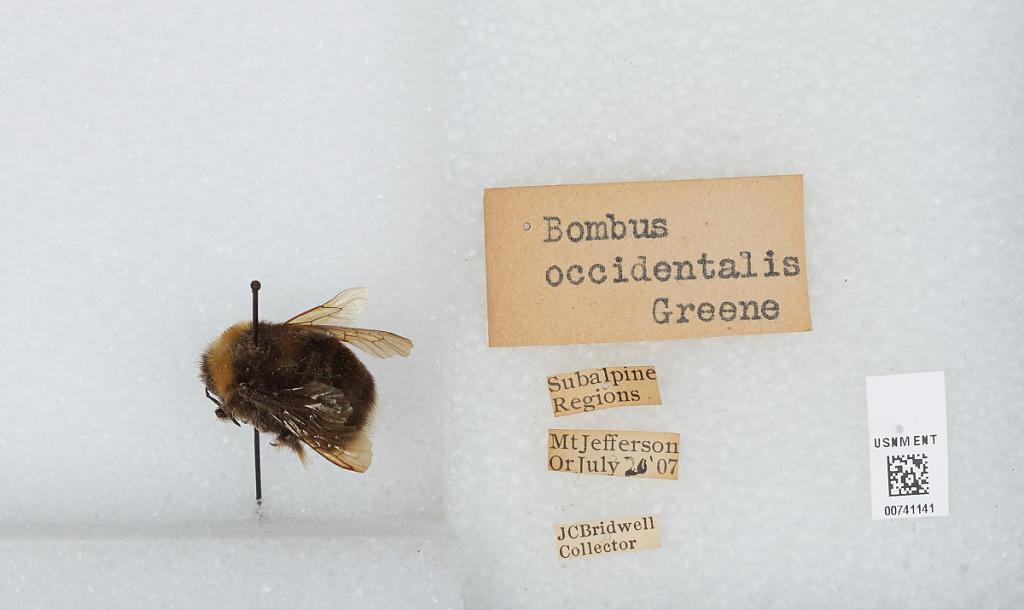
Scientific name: Bombus (Bombus) occidentalis Greene
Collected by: J. Bridwell
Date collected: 1907-7-20
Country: United States
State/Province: Oregon
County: Linn
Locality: Mount Jefferson, Subalpine Regions
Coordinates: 44.6742, -121.799